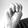
ASL letter: M